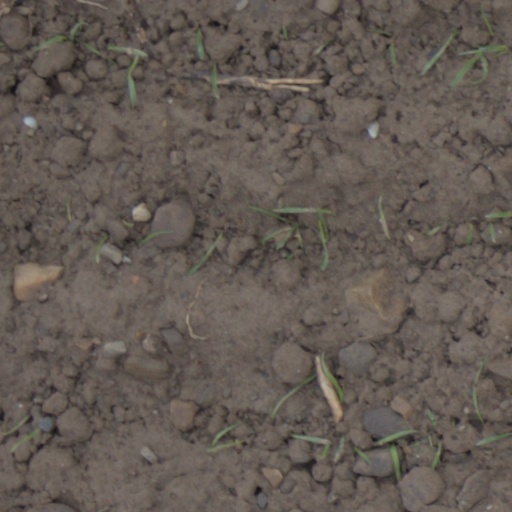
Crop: wheat